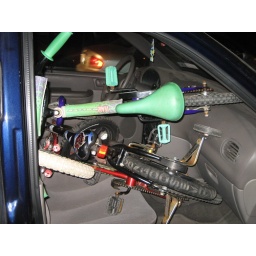
bikes in the front seat